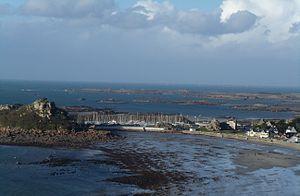
Vue de Trébeurden depuis la pointe de Bihit
Trébeurden [tʁebœʁdɛ̃] est une commune française située dans le département des Côtes-d'Armor en région Bretagne.